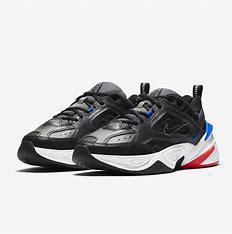
Brand: Nike
Model: M2K Tekno